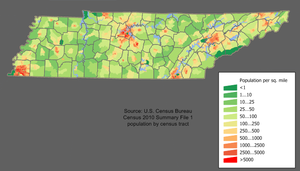
Le Tennessee est un État du Sud des États-Unis. Il est entouré au nord par le Kentucky et la Virginie, à l'est par la Caroline du Nord, au sud par la Géorgie, l'Alabama et le Mississippi et à l'ouest par l'Arkansas et le Missouri. Sa capitale et sa plus grande ville est Nashville.